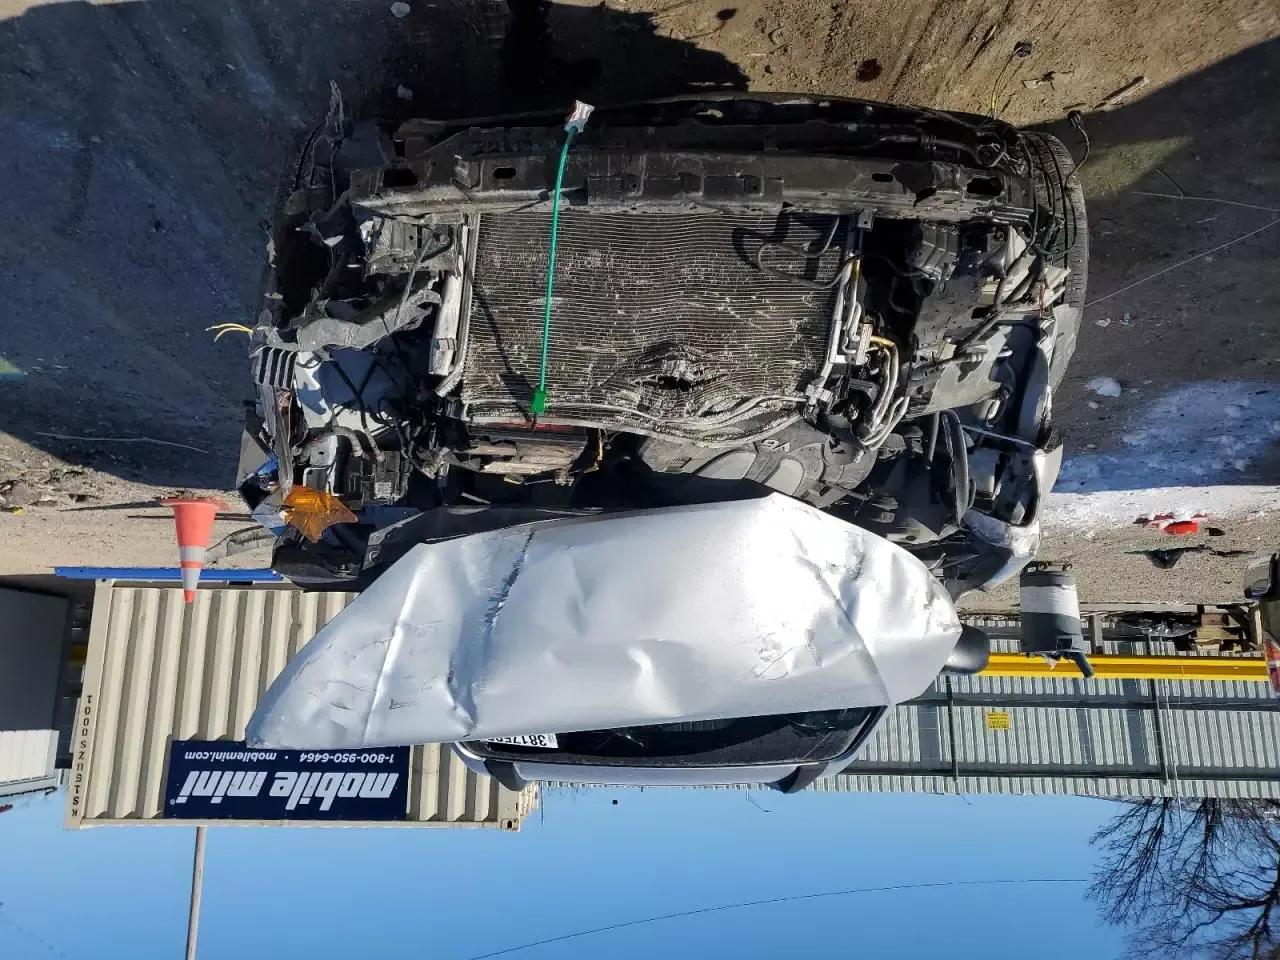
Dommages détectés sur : plaque d'immatriculation avant, pare-choc avant, feu avant droit, feu avant gauche, capot, aile avant droite, aile avant gauche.
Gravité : majeur